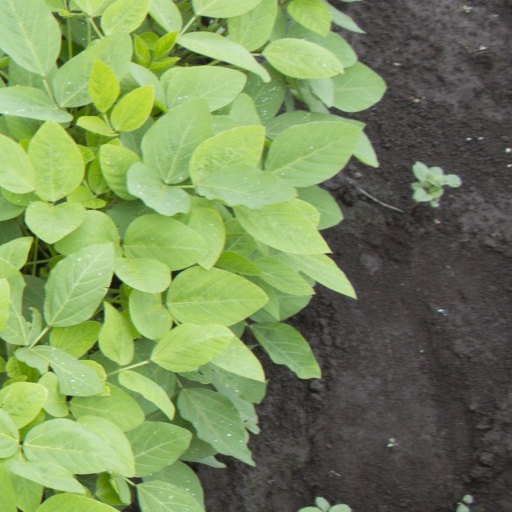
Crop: soybean